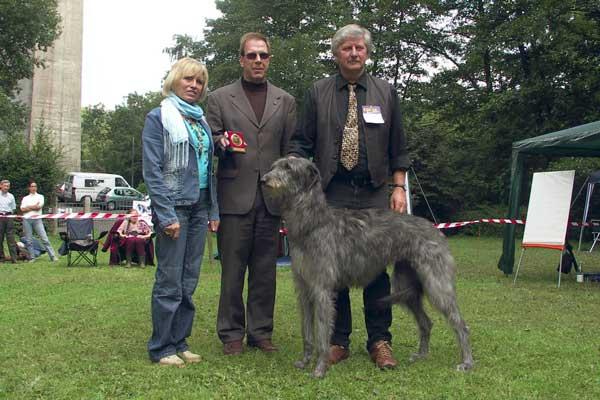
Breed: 224-n000056-Scottish_deerhound